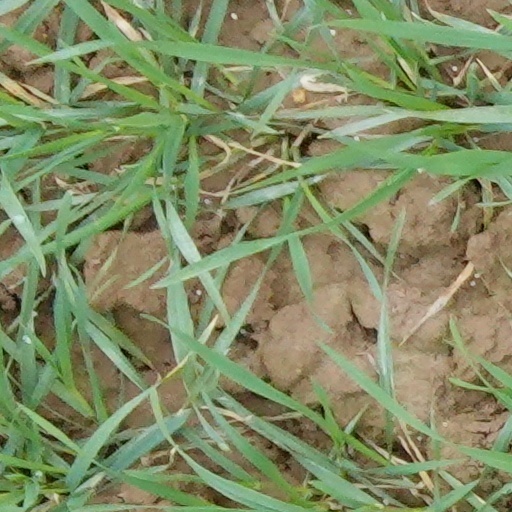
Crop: wheat